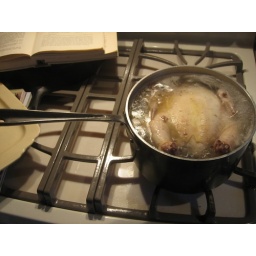
07-19 A chicken in her pot